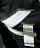
Number: 4